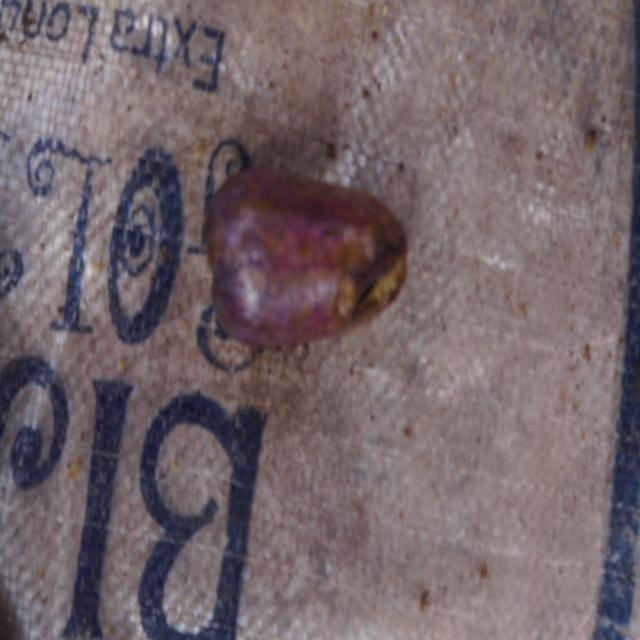
Plum grade: rotten